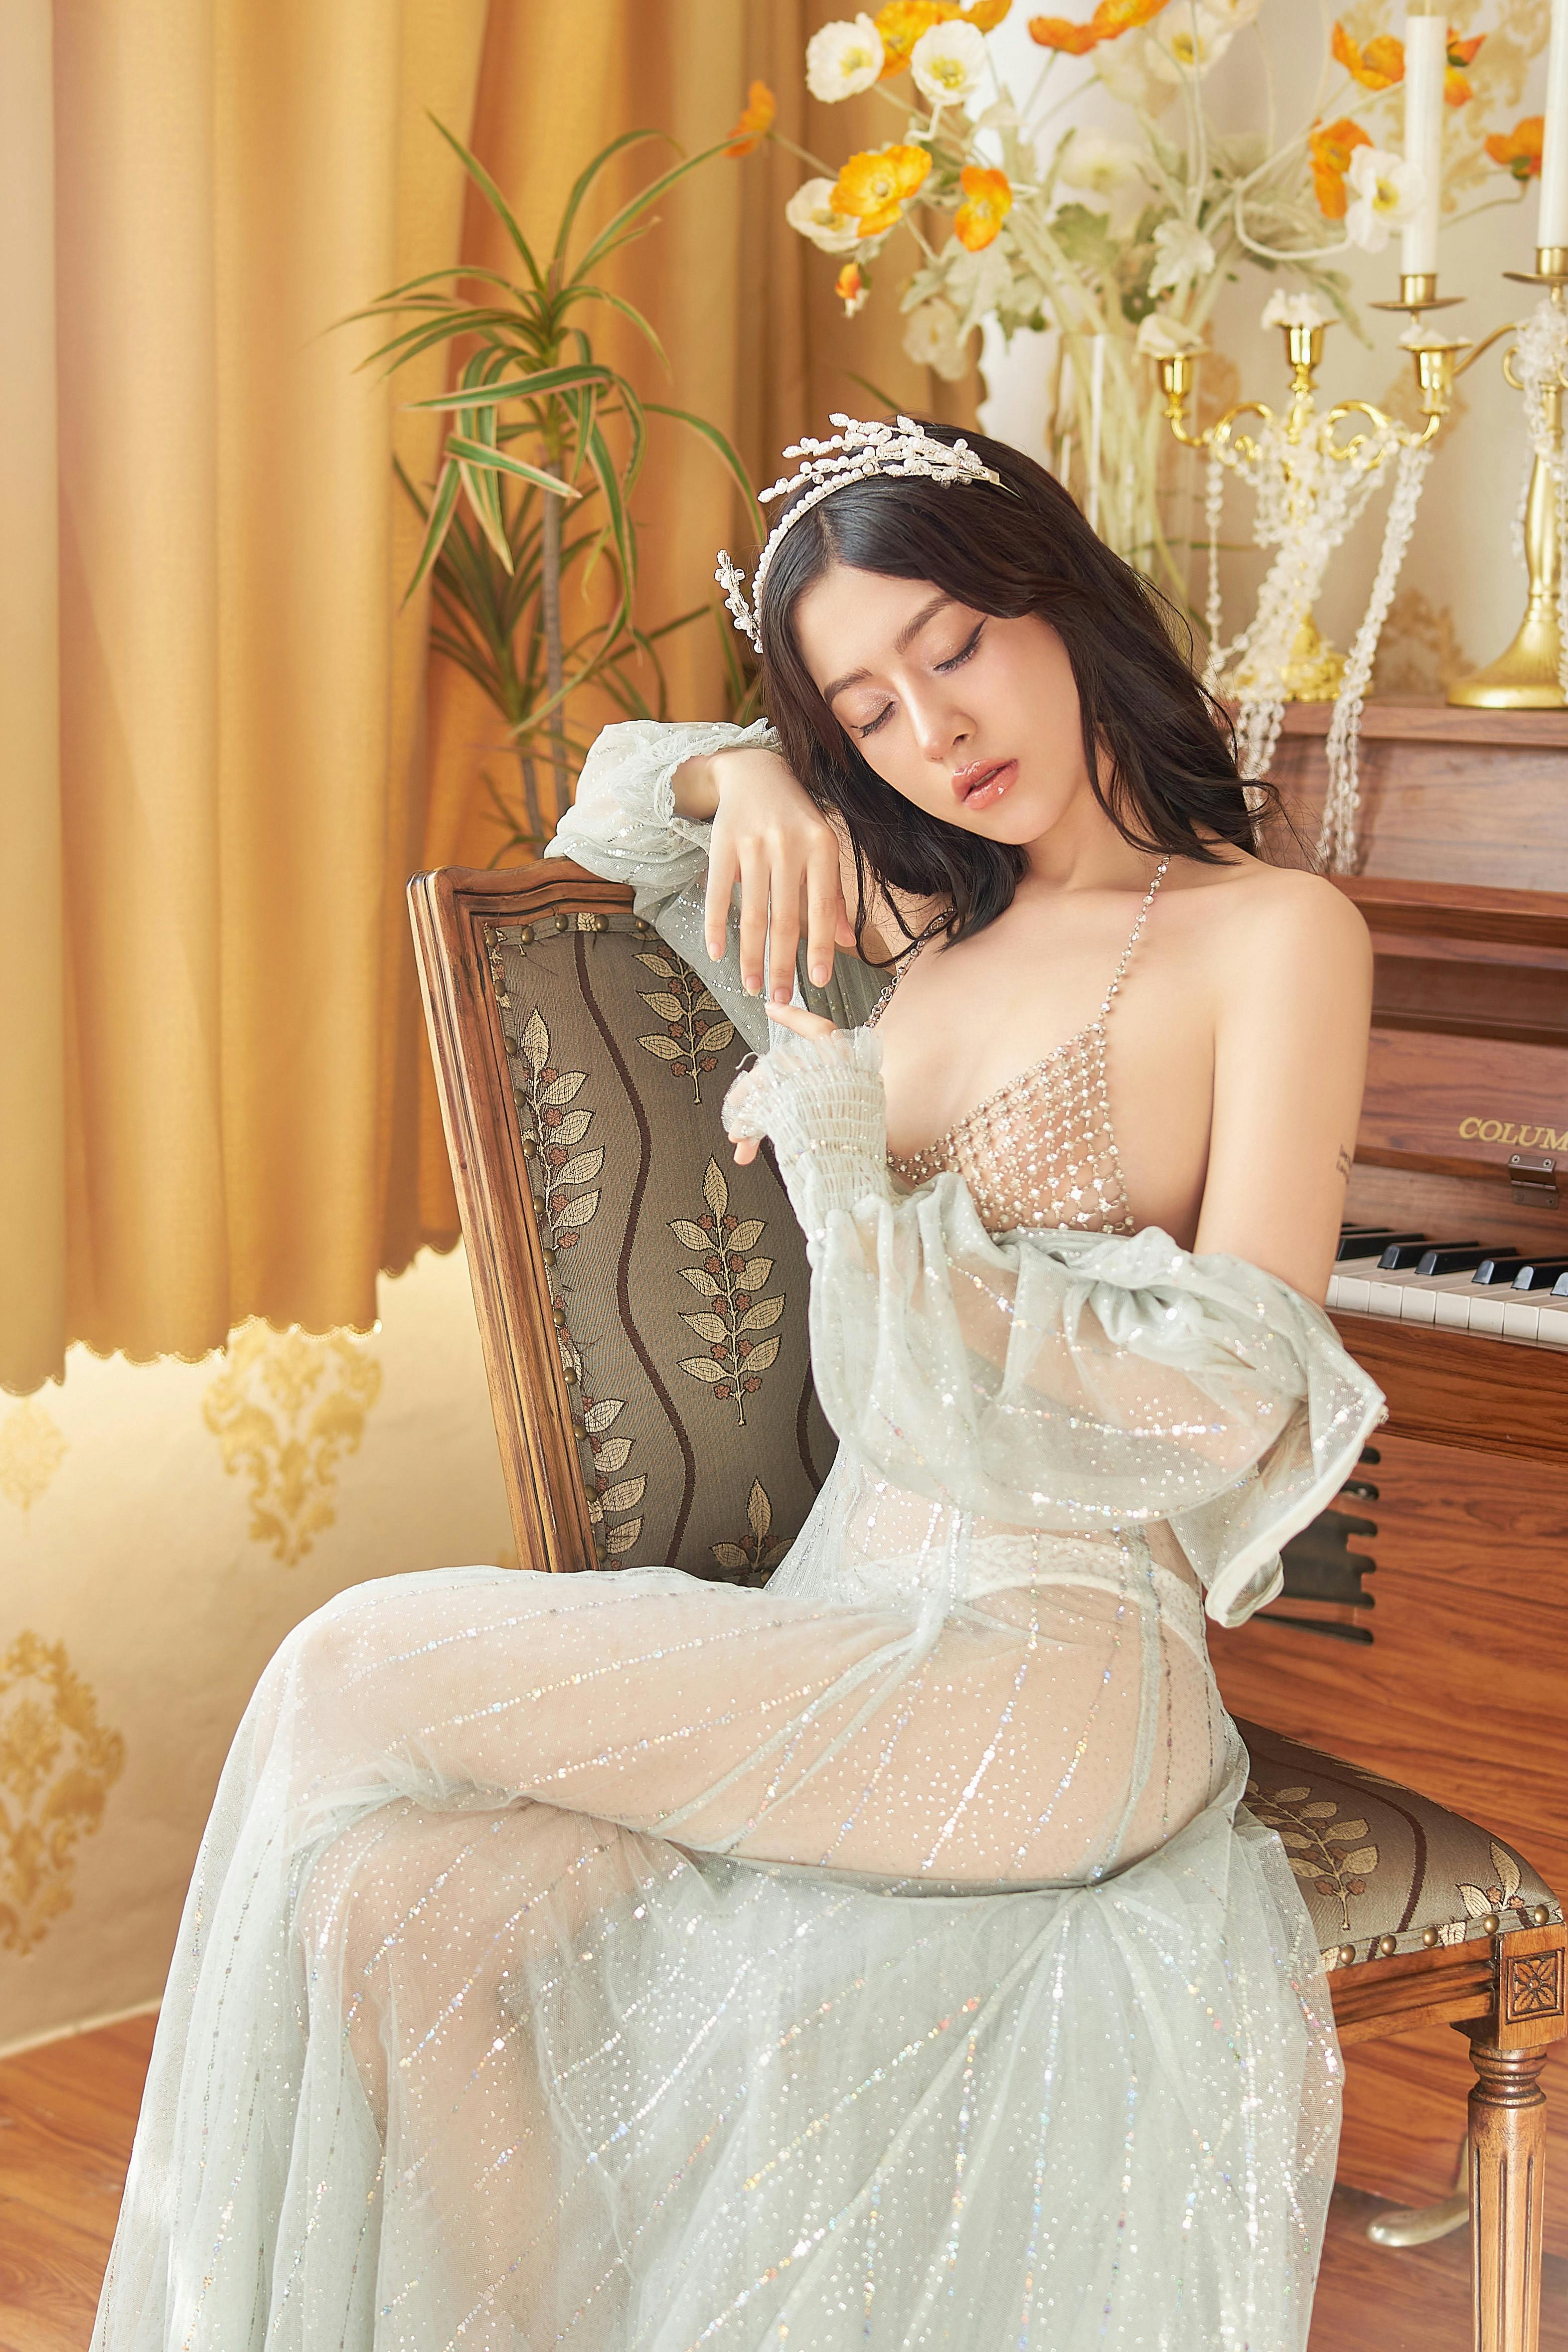
woman, skin, shoulder, human body, flash photography, bridal clothing, waist, happy, gown, black hair, thigh, fashion design, piano, headpiece, formal wear, bridal accessory, long hair, trunk, curtain, embellishment, abdomen, keyboard, bridal party dress, event, jewellery, human leg, corset, brown hair, fashion model, peach, hair accessory, sitting, fashion accessory, haute couture, fur, cocktail dress, ruffle, costume, lingerie, photo shoot, room, floral design, necklace, wedding, model